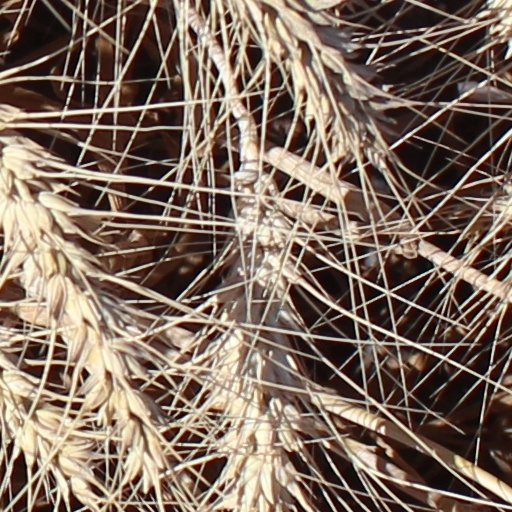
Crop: wheat